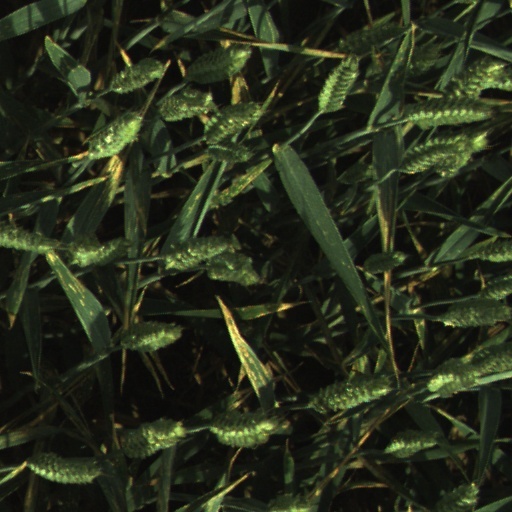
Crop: wheat